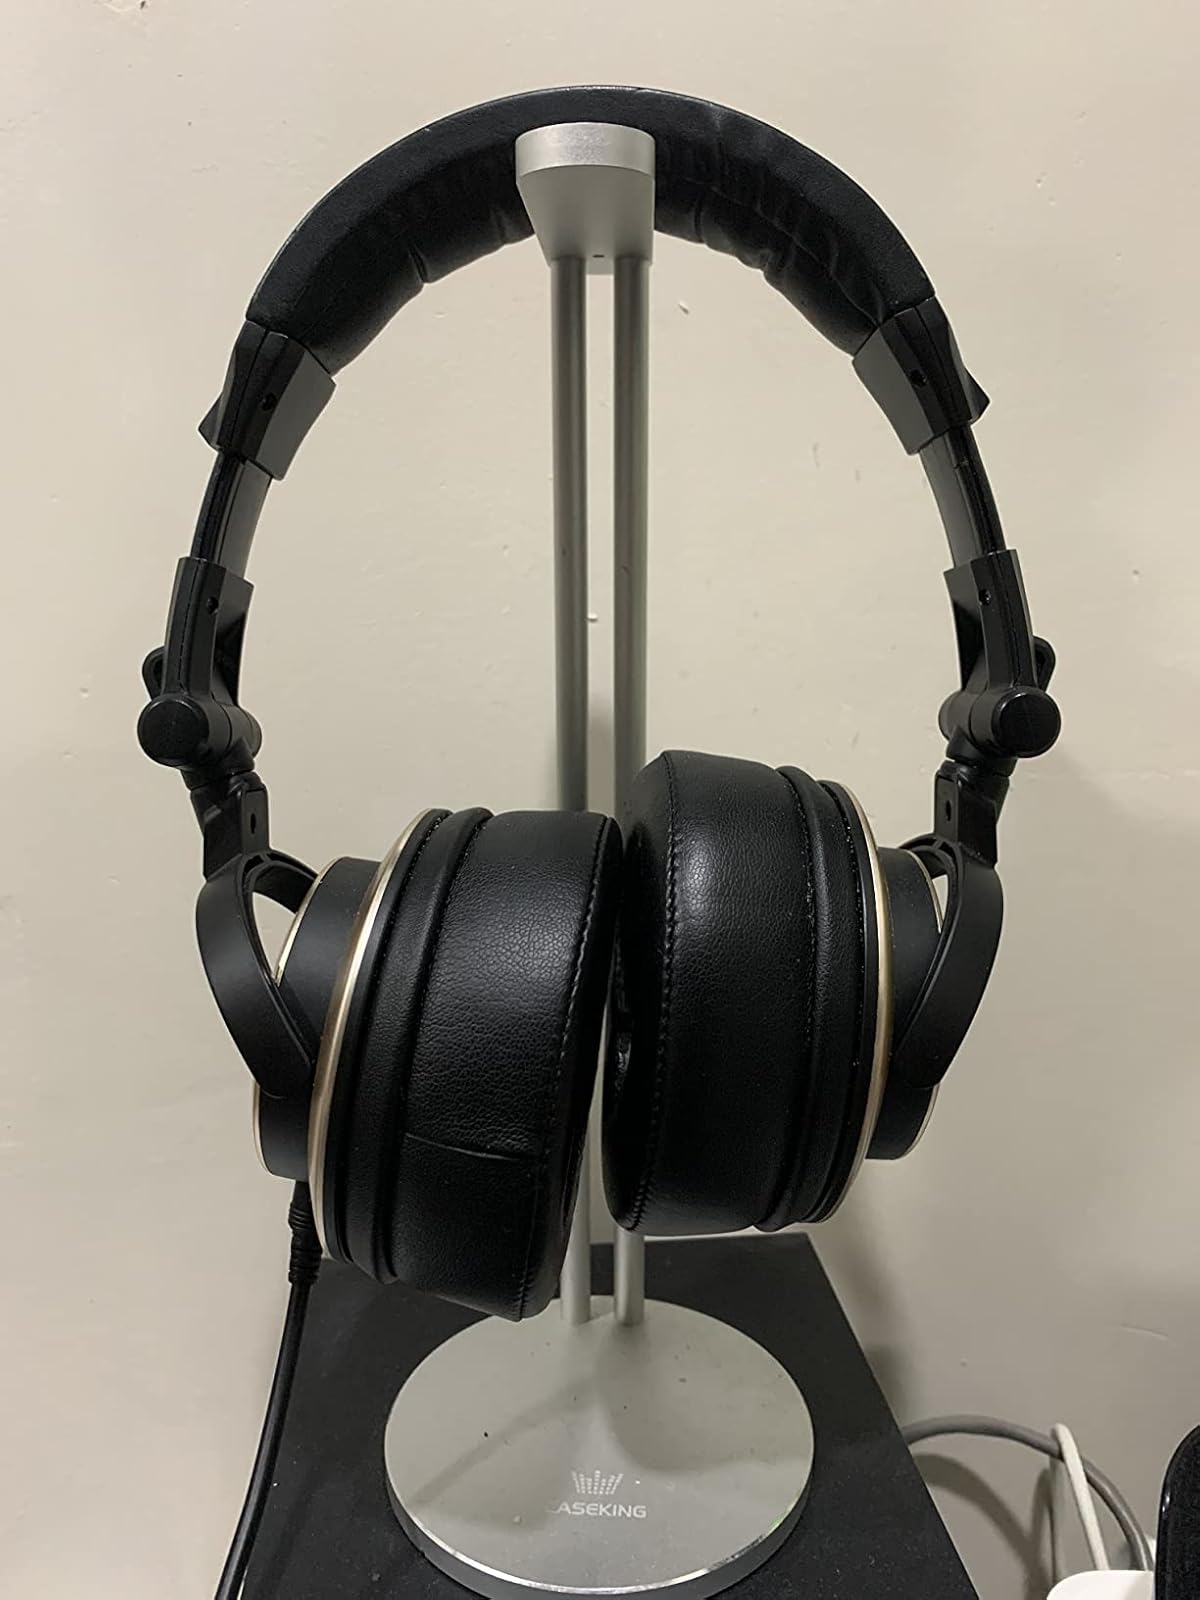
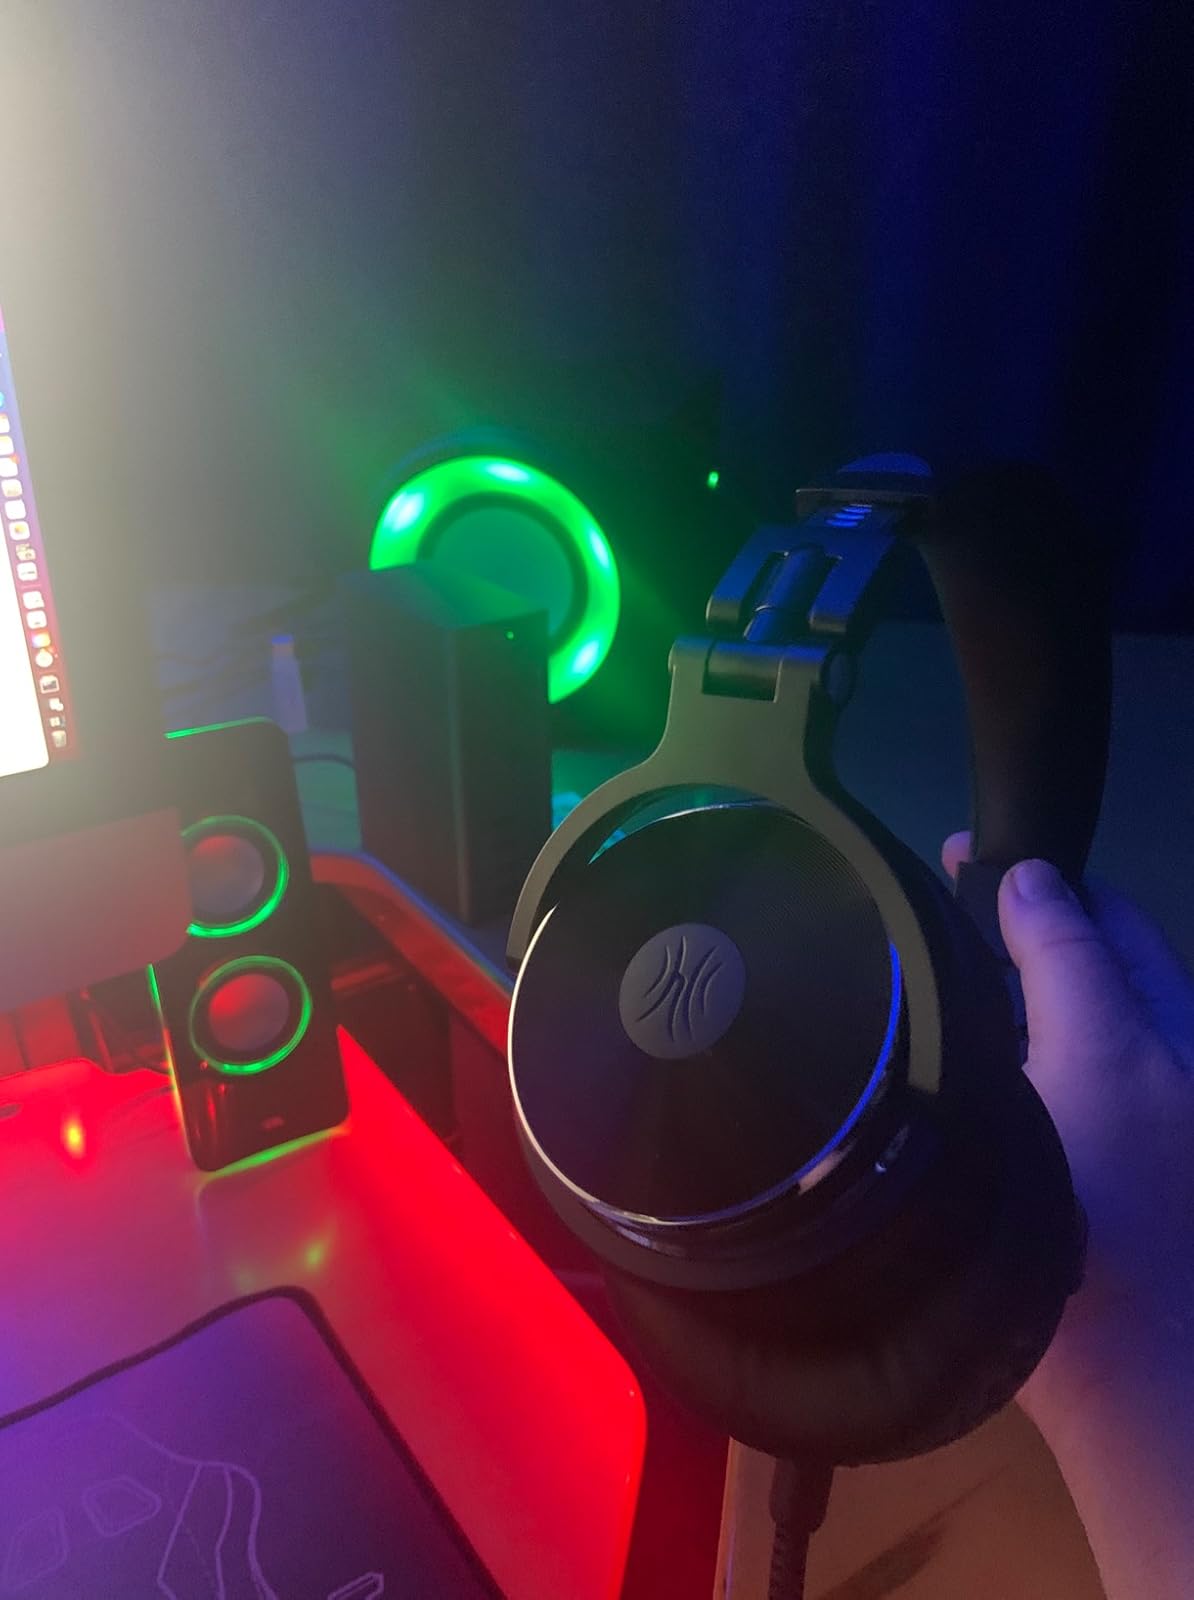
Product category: headphones
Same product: no